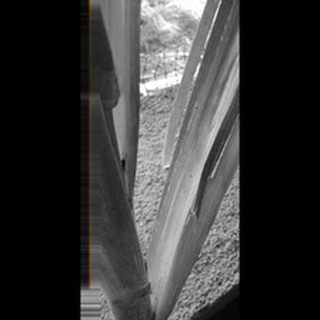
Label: sugarcane_red_rot